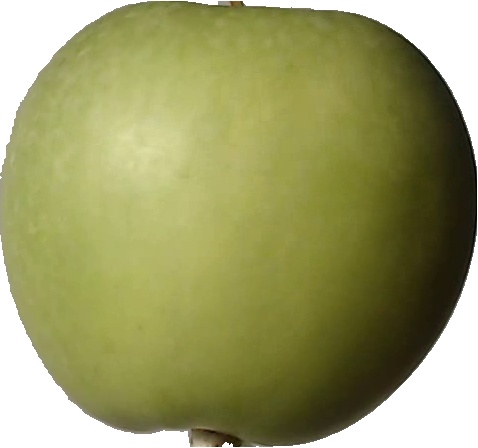
Label: apple_granny_smith_1